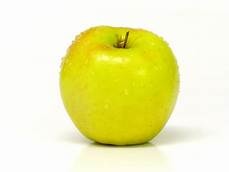
Label: apple